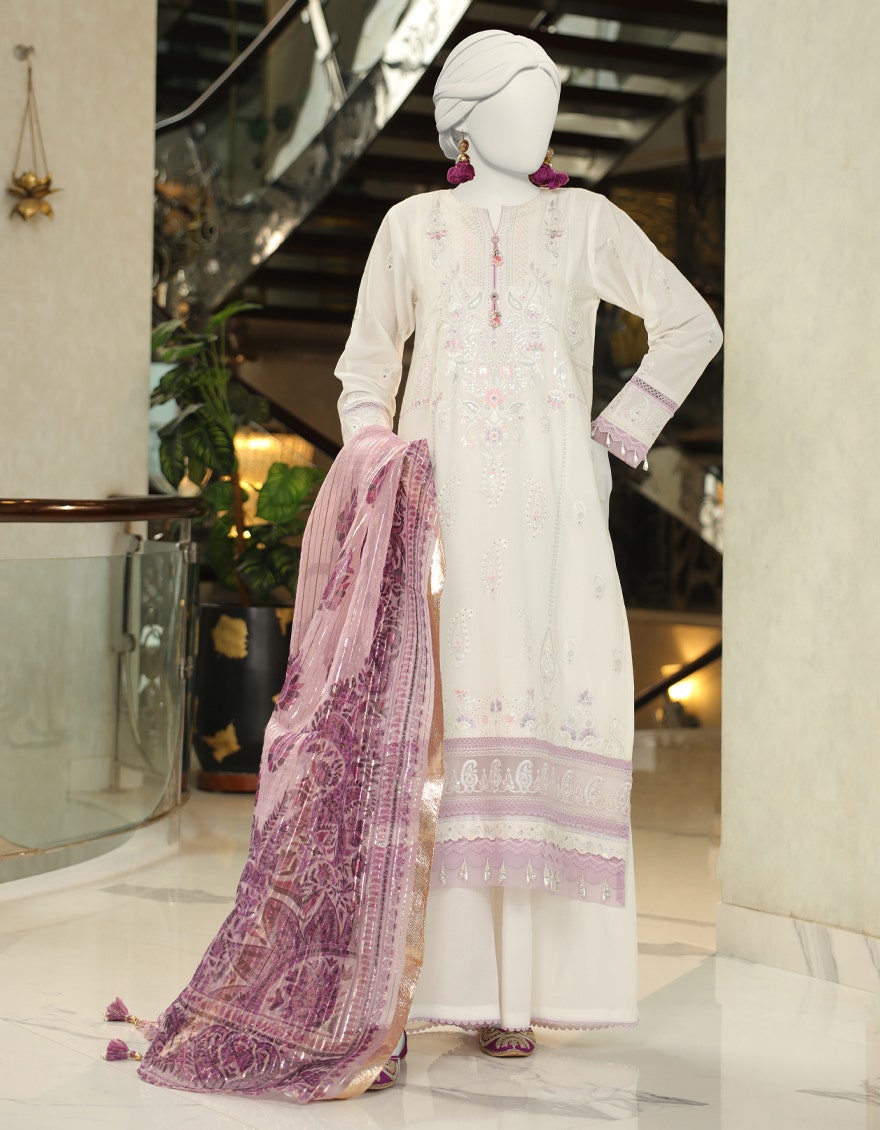
purple kashmir embroidered salwar